Maserati MC12

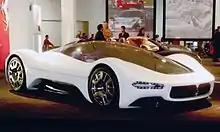
The Maserati Birdcage 75th at the 2006 LA Auto Show.

The MC12 Versione Corse is a variant of the MC12 intended for racetrack use. In contrast to the race version of the MC12, of which street-legal versions were produced for homologation purposes, the MC12 Corse is intended for private use, albeit restricted to the track, as the Corse's modifications make it illegal to drive on the road.